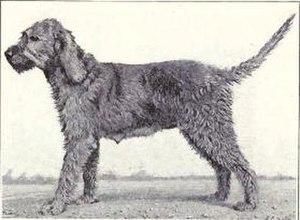
Le griffon fauve de Bretagne ou fauve de Bretagne est une race de chien d'origine française. C'est un chien courant de taille moyenne et de type griffon, à la robe fauve, à poil dur. La race est utilisée comme chien de chasse.